Angela Speck

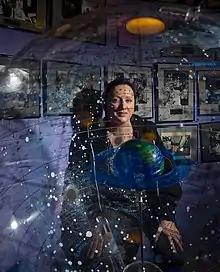
Angela Speck in 2014

Angela Karen Speck is a Professor of Astrophysics and the Chair of the Department of Physics & Astronomy at the University of Texas at San Antonio. She works on infrared astronomy and the study of space dust. She is a popular science communicator, and was co-chair of the National Total Solar Eclipse Task Force.